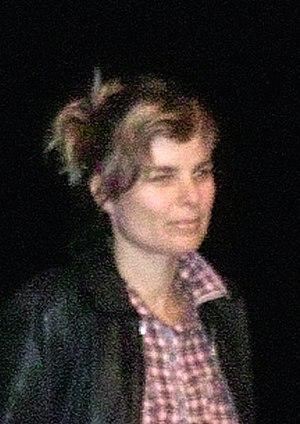
Émilie Jouvet.
Émilie Jouvet, née le 29 juillet 1976, est une artiste, réalisatrice et photographe française.